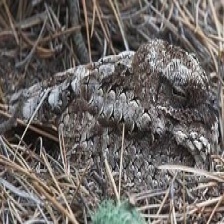
Species: COMMON POORWILL
Scientific name: PHALAENOPTILUS NUTTALLII